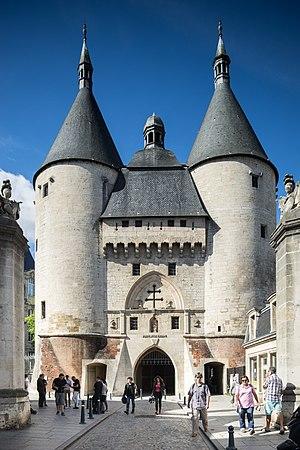
Porte de la Craffe. Nancy This building is indexed in the Base Mérimée, a database of architectural heritage maintained by the French Ministry of Culture,
Cette page concerne les événements qui se sont produits au quatorzième siècle en Lorraine.
Nancy /nɑ̃.si/ est une commune française située en Lorraine au bord de la Meurthe à quelques kilomètres en amont de son point de confluence avec la Moselle, un affluent du Rhin, à 281 km à l'est de Paris et 116 km à l'ouest de Strasbourg. C'est la préfecture du département de Meurthe-et-Moselle, en région Grand Est. Ses habitants sont appelés les Nancéiens.
La porte de la Craffe est une porte de Nancy, imposant vestige des fortifications médiévales, érigée au XIVᵉ siècle au nord de la ville-vieille.